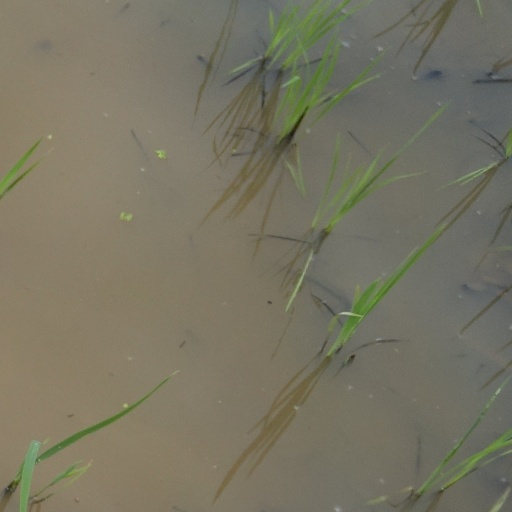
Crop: rice